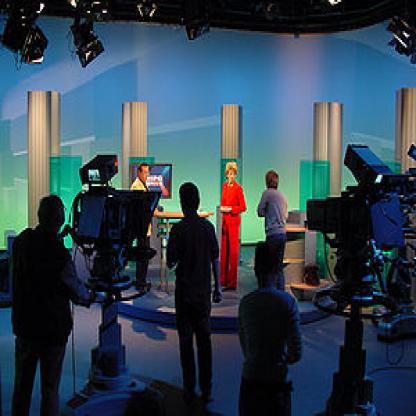
Scene: Indoor